Othmar Reiser

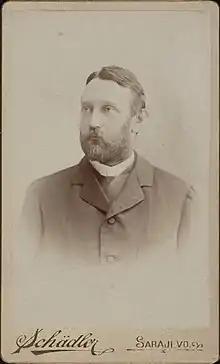
Carte-de-visite c. 1900

Othmar Reiser or Otmar Rajzer (21 December 1861 – 31 March 1936, Pickern) was an Austro-Slovenian ornithologist and naturalist who worked as curator of the bird collections in the natural history museum at Sarajevo, working there from its foundation for thirty-three years during which he explored various regions including the Balkans and South America and collected specimens. Several species have been named after him.